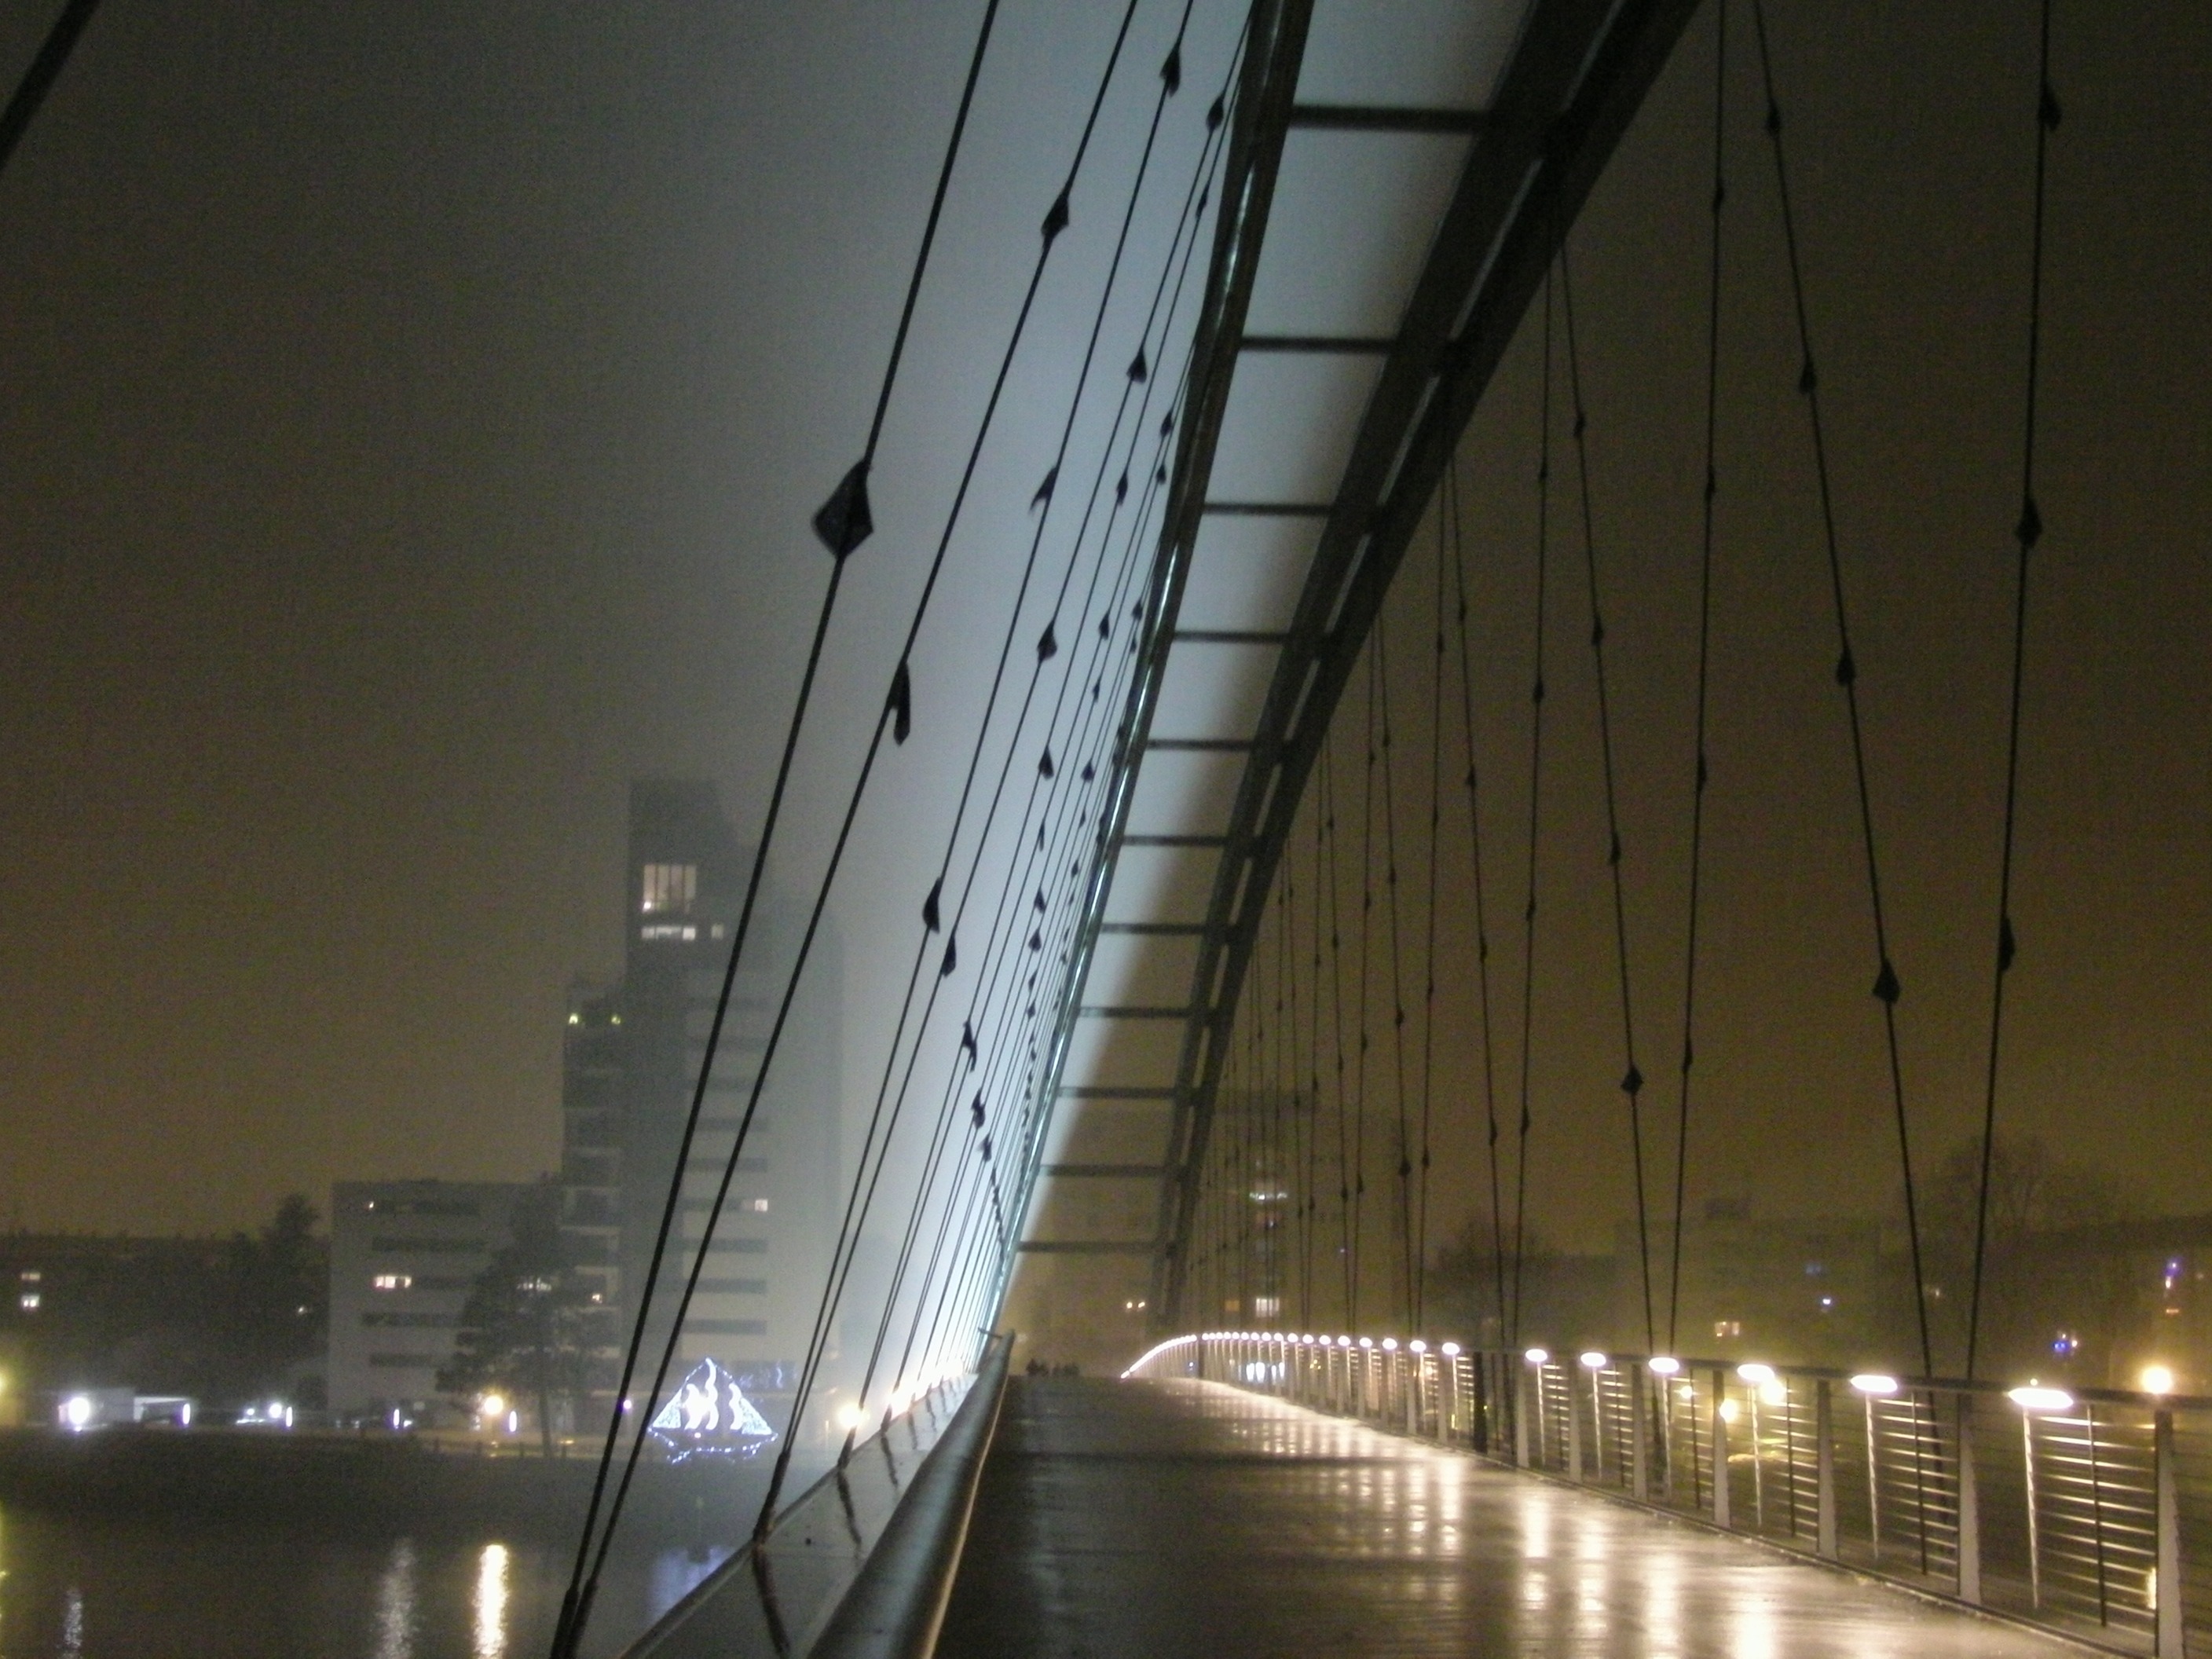
light, bridge, night, skyscraper, line, reflection, lighting, rhine, cable stayed bridge, new year's eve, nonbuilding structure